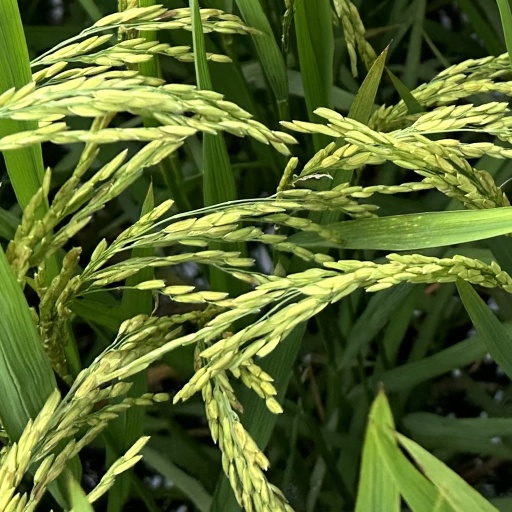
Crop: rice